Leatherstocking (serial)

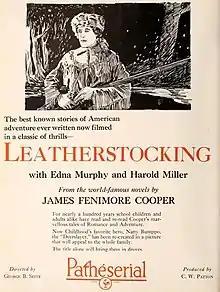
Advertisement

Leatherstocking is a 1924 American silent Western film serial directed by George B. Seitz.